Teatro Berga

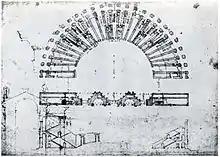
16th-century plan of the theatre by Palladio

The Teatro Berga was a Roman theatre in Vicetia, modern Vicenza, Italy. It stood in an area beyond the river, in what is now part of the historic centre of the city. Its site corresponded to buildings currently standing between Contrà Santi Apostoli, Piazzetta San Giuseppe, Contrà Porton del Luzzo, Piazzetta Gualdi, Contrà del Pozzetto and contrà Lioy. Contrà Porton del Luzzo follows the semi-circular route of the external perimeter of the south-facing cavea of the former theatre.